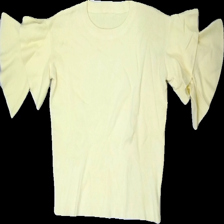
View: front
Type: Top
Category: Ladies
Brand: Missing
Colors: Yellow
Material: 83% Viscose 17% Nylon
Cut: Regular
Season: All
Price range: 100-150
Recommended usage: Reuse